Answer in natural language. Considering the relative positions, is black round side table (marked B) above or below Doorway (marked A)? Choose between the following options: above or below
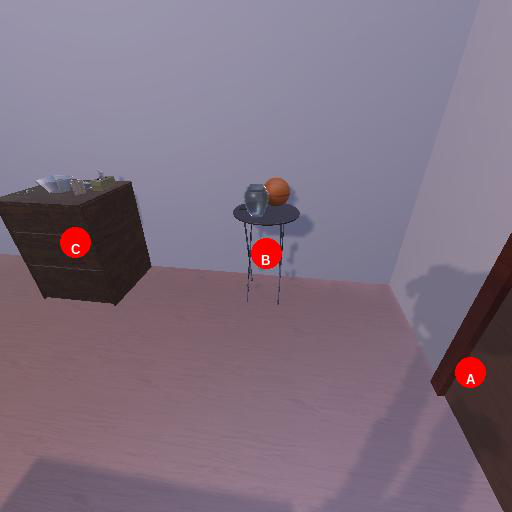
<answer>above</answer>